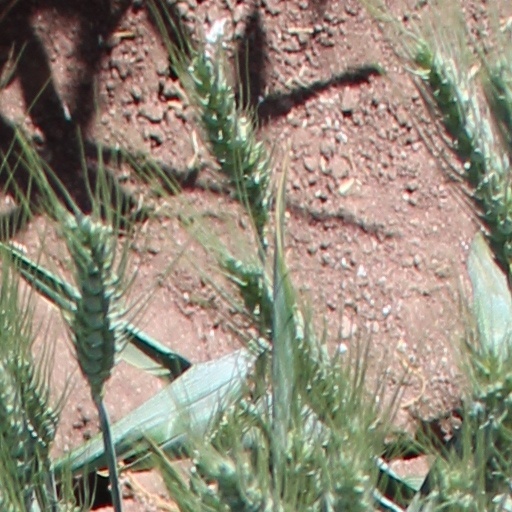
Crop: wheat